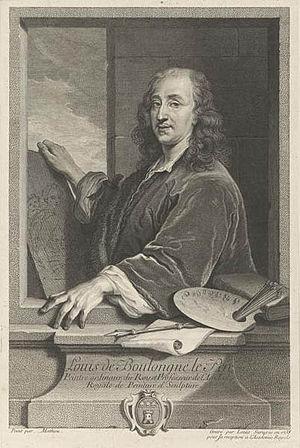
Louis Surugue, né à Paris en 1686 et mort le 6 octobre 1762 à Grand-Vaux près de Savigny-sur-Orge, est un graveur aquafortiste et buriniste français du XVIIIᵉ siècle, signant ses travaux L. Surugue, Louis Surugue ou Ludovicus Surugue.
Louis Boullogne, dit Louis le père, né en Picardie vers 1609 et mort à Paris en juin 1674, est un peintre et graveur français.